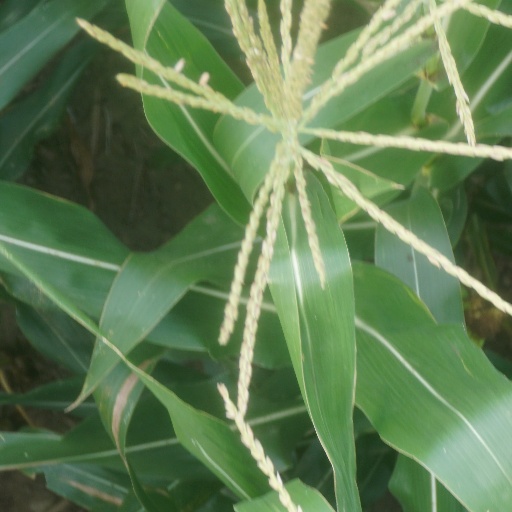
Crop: maize; corn